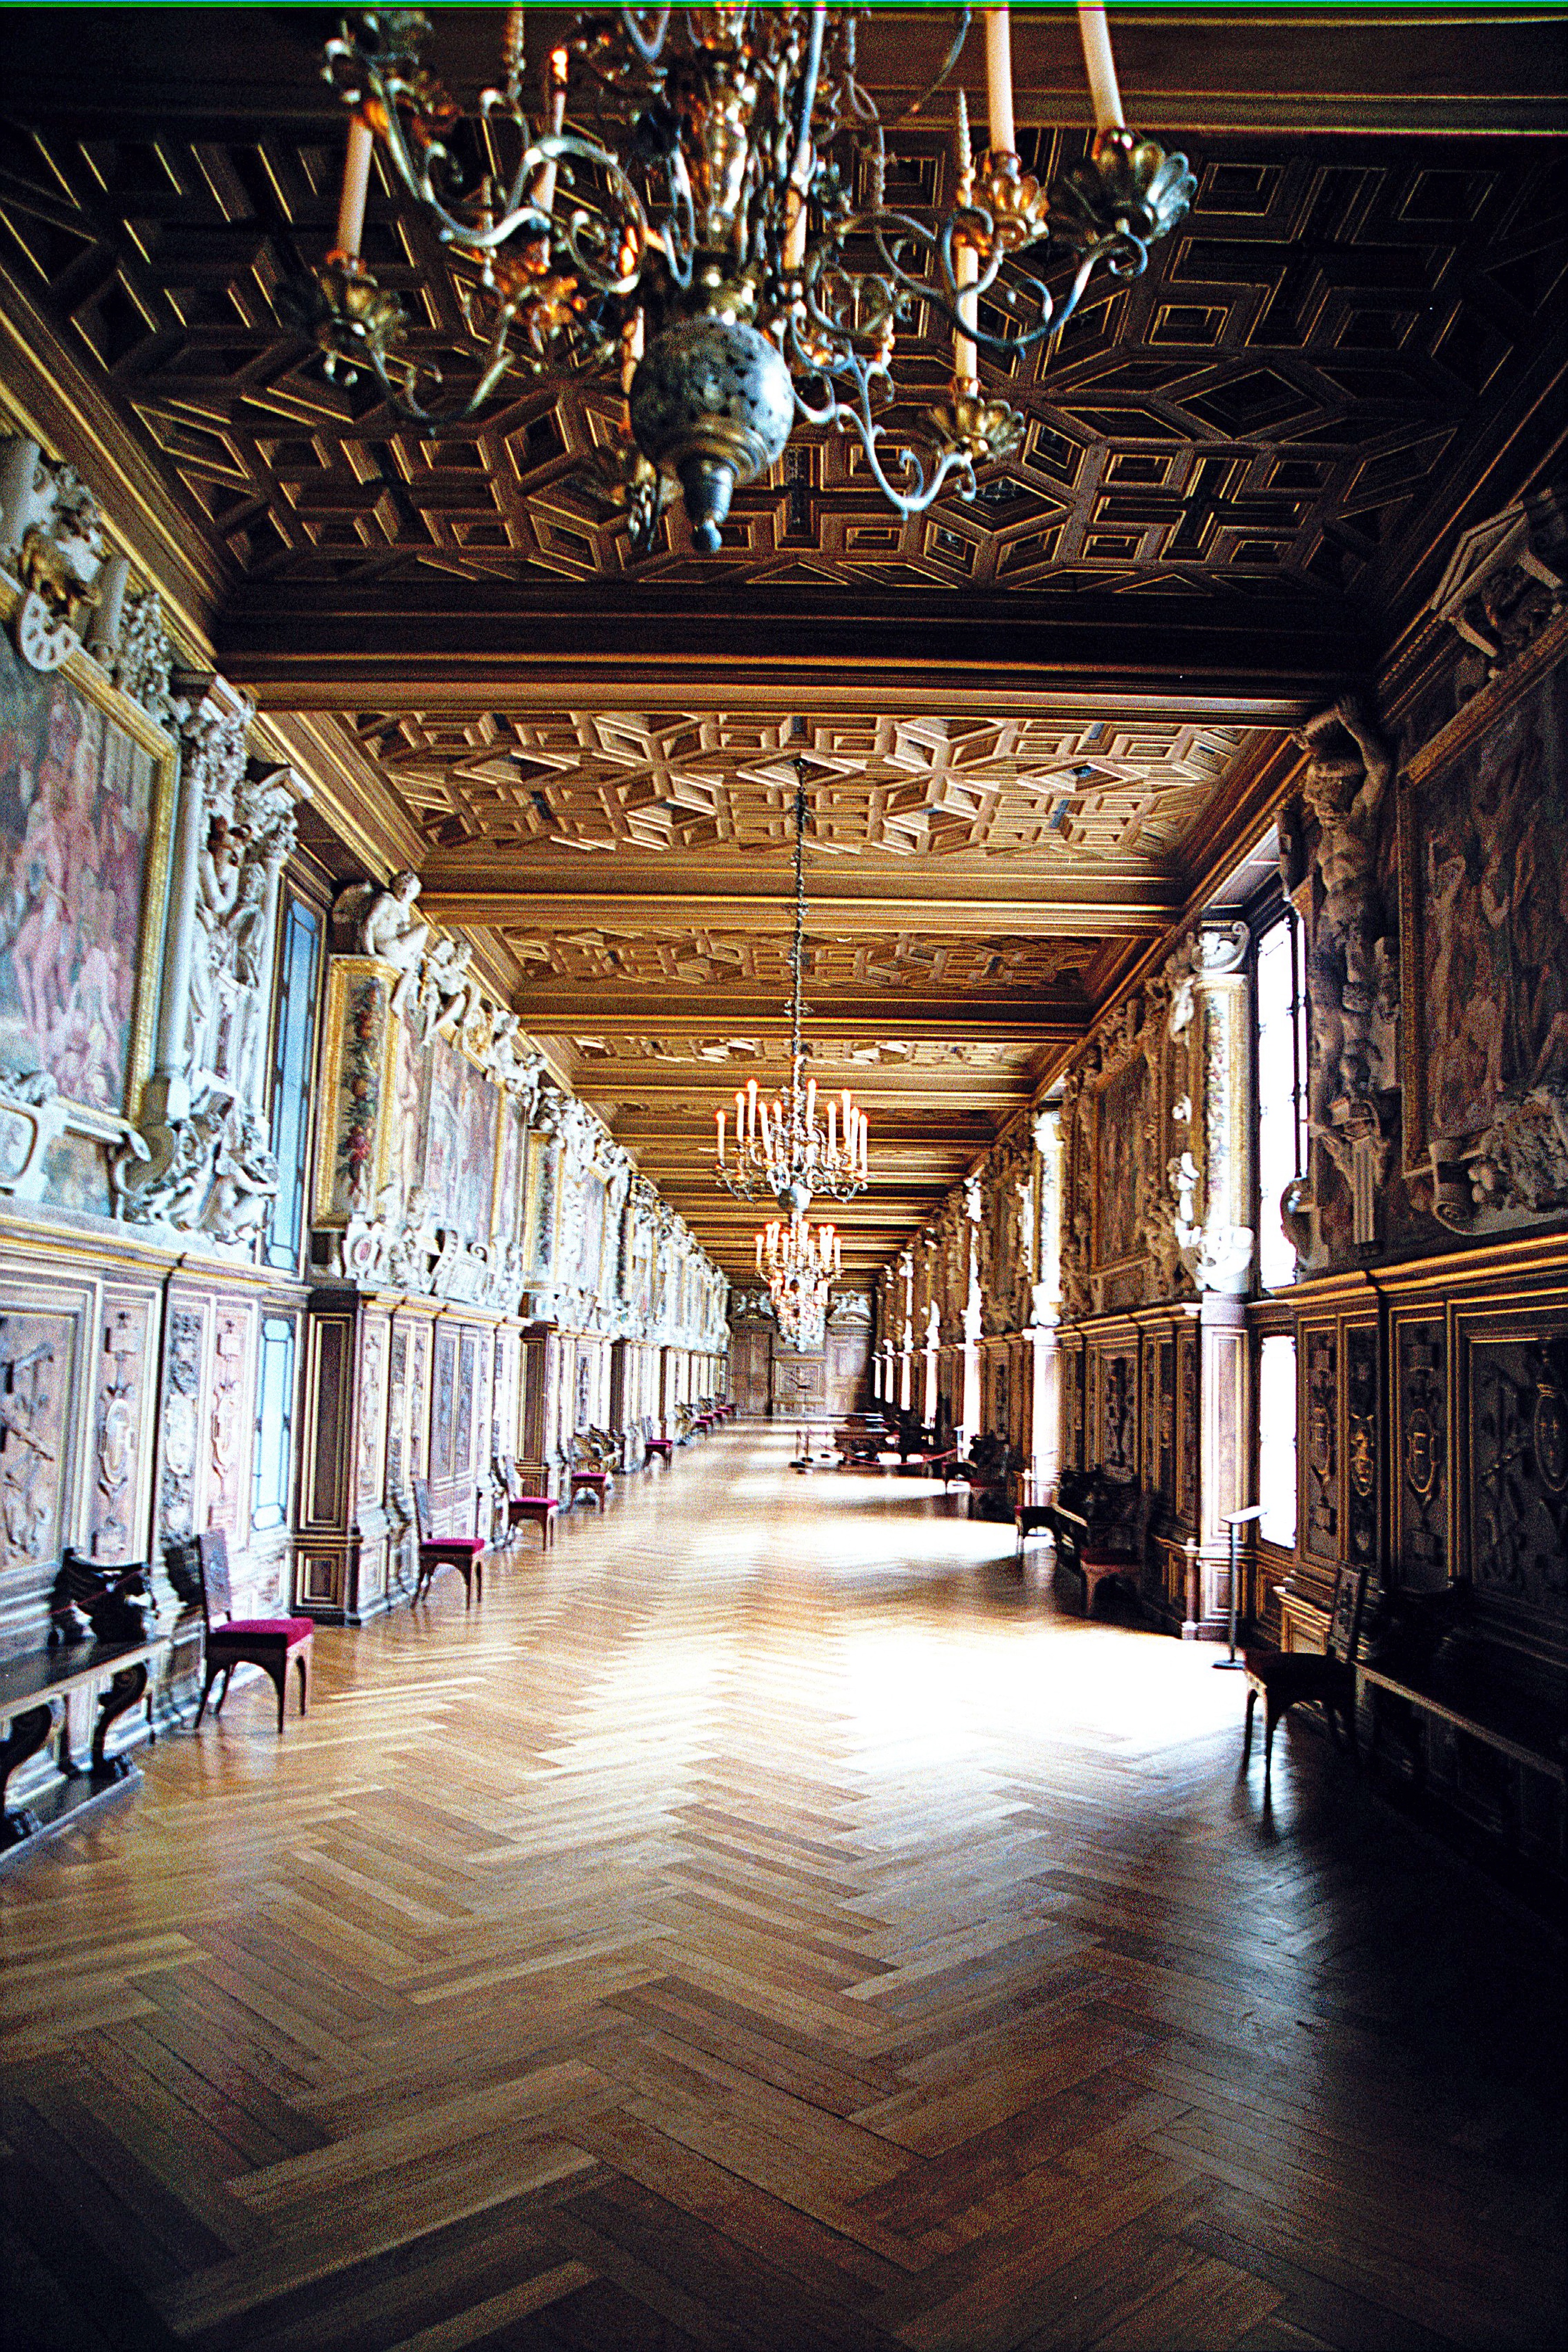
architecture, building, hall, interior design, aisle, symmetry, tourist attraction